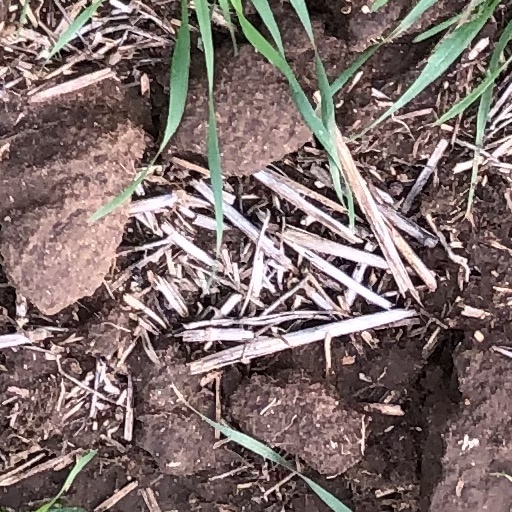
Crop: wheat